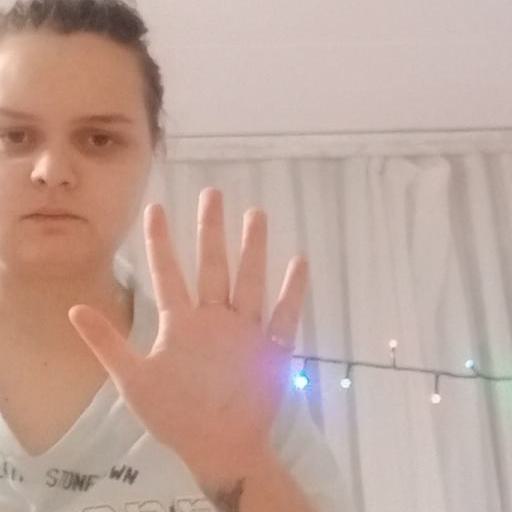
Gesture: palm